History of Grand Rapids, Michigan

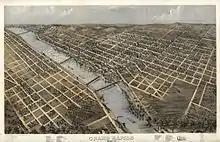
An 1868 pictorial map of Grand Rapids.

By 1834, the settlement had become more organized. Rev. Turner had established a school on the east side of the river, with children on the west side of the river being brought to school every morning by a Native American on a canoe who would shuttle them across the river. Multiple events happened at Guild's frame structure, including the first marriage in the city, one that involved his daughter Harriet Guild and Barney Burton, as well as the first town meeting that had nine voters. It was also this year Campau began constructing his own frame building—the largest at the time—near where present-day Rosa Parks Circle.